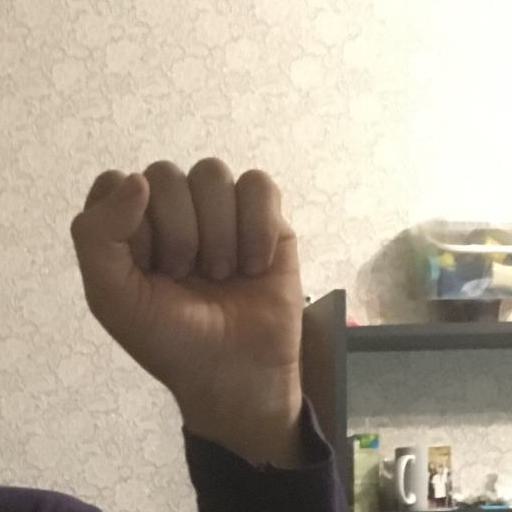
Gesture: fist